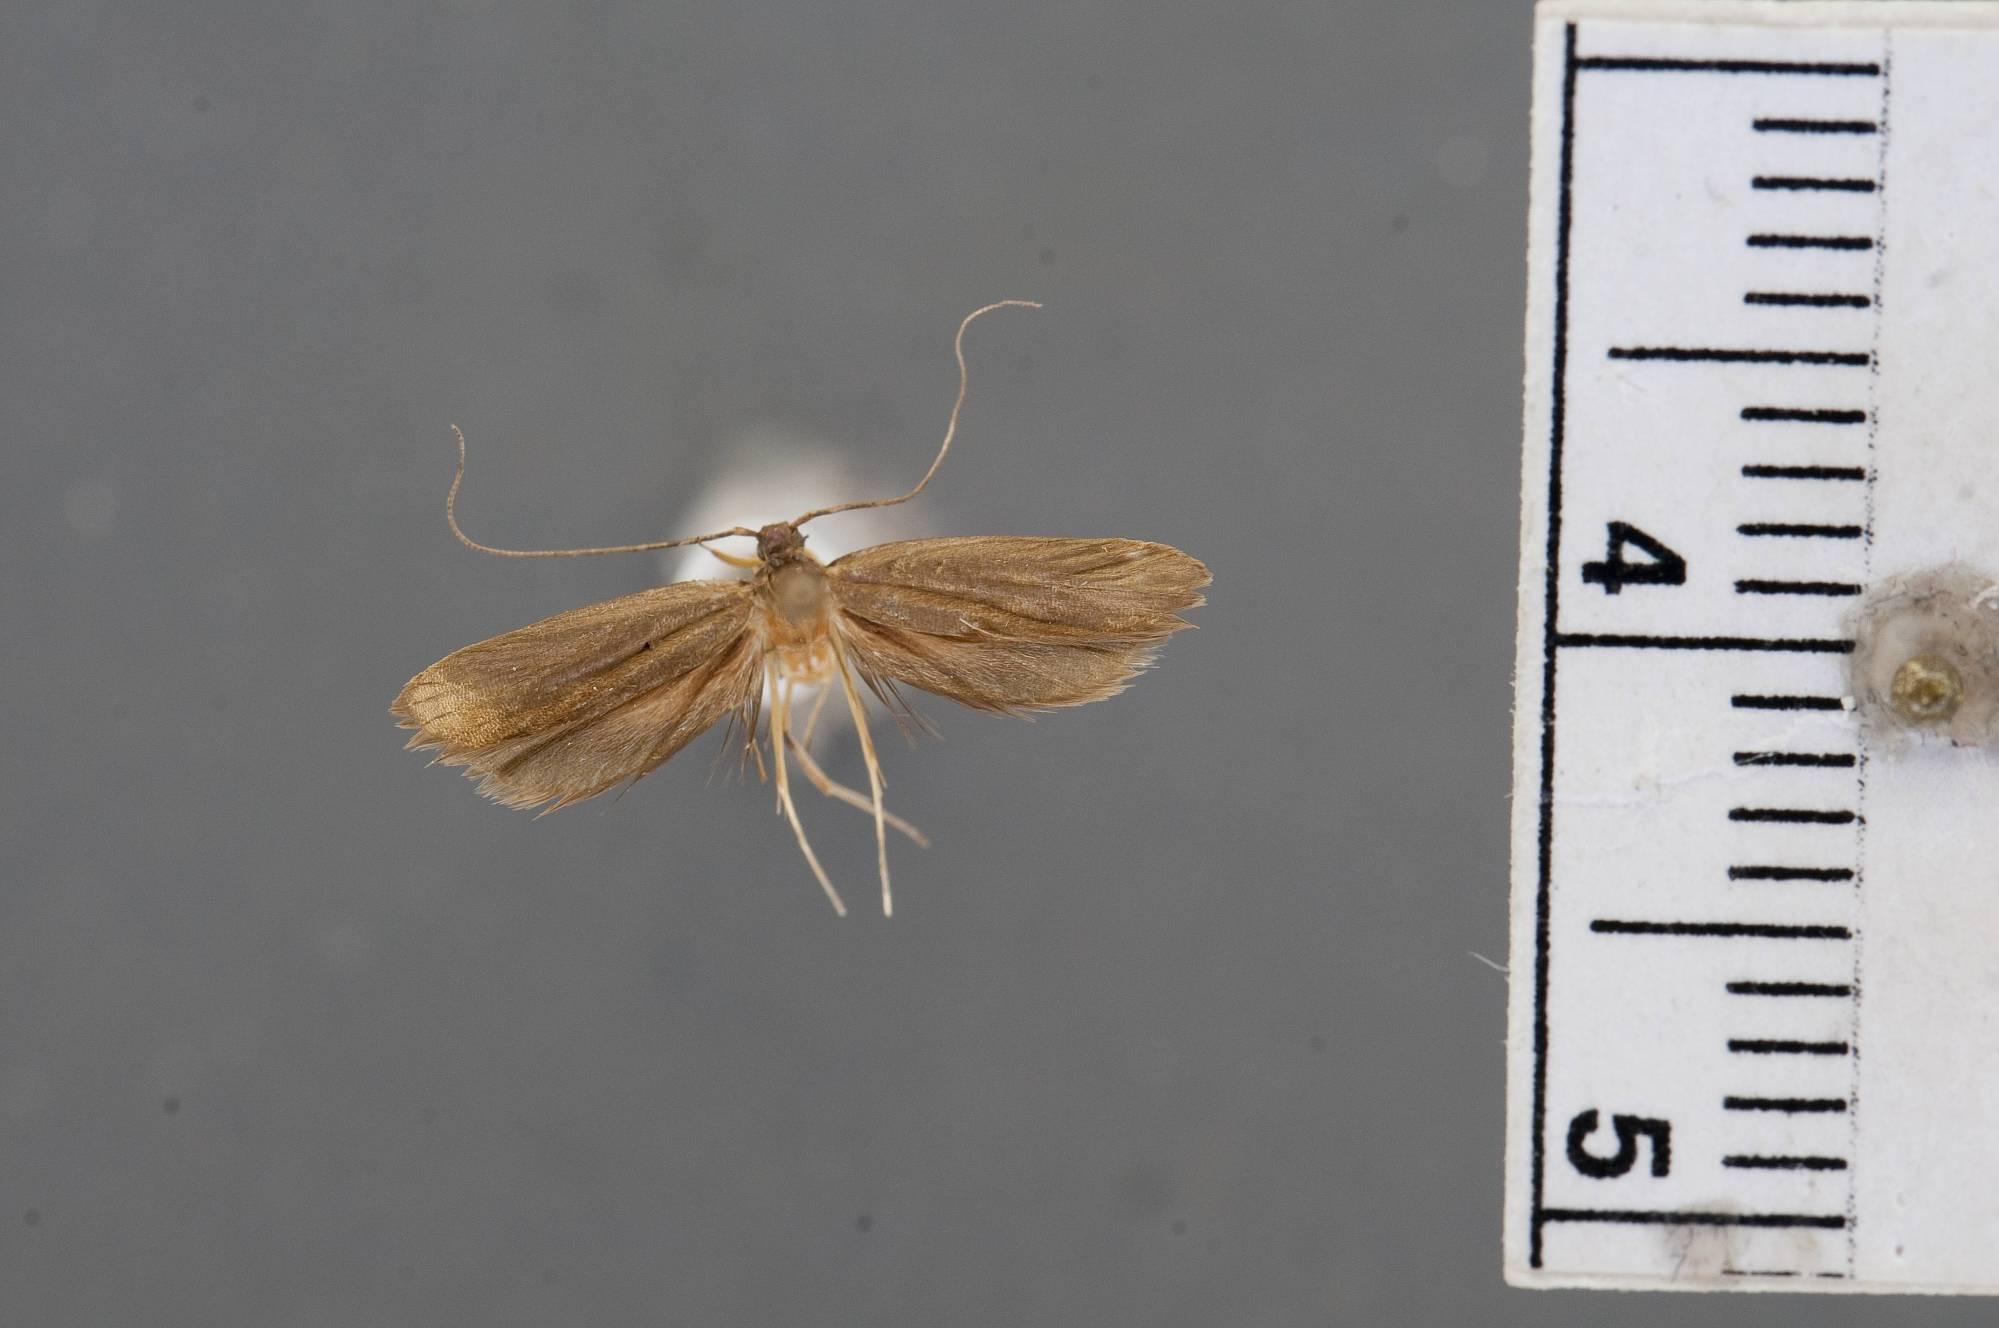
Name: Tisis plautata
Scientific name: Tisis plautata Wu, 1998
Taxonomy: Animalia, Arthropoda, Insecta, Lepidoptera, Glossata, Lecithoceridae, Lecithocerinae
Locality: West Java, Mts. Gede-Panggrango, Tjibodas, 1400 m, Indonesia
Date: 5 Oct 1966